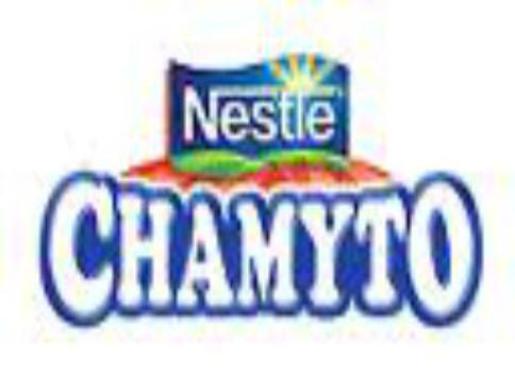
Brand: chamyto
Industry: Food